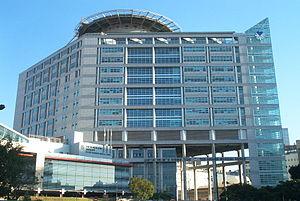
Ted Arison est un homme d'affaires israélo-américain. Il fut le fondateur de la Norwegian Cruise Lines en compagnie de Knut Kloster en 1966, puis seul fondateur de la compagnie de croisière Carnival Cruise Lines en 1972.